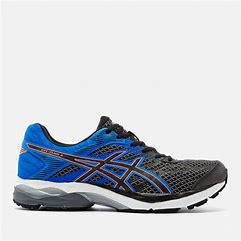
Brand: Asics
Model: Gel Flux 4